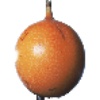
Label: granadilla